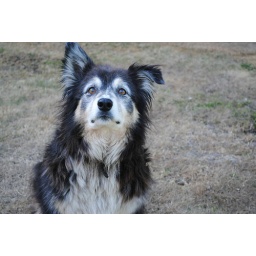
a dog in a bag and a bone/